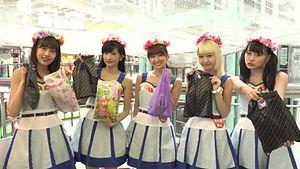
"Doll Elements, stylisé en Doll☆Elements et parfois abrégé en ""Dol Ele"", est un groupe d’idoles japonaises formé en 2011 par la compagnie de production Arc Jewel, l'origine composé de cinq membres.